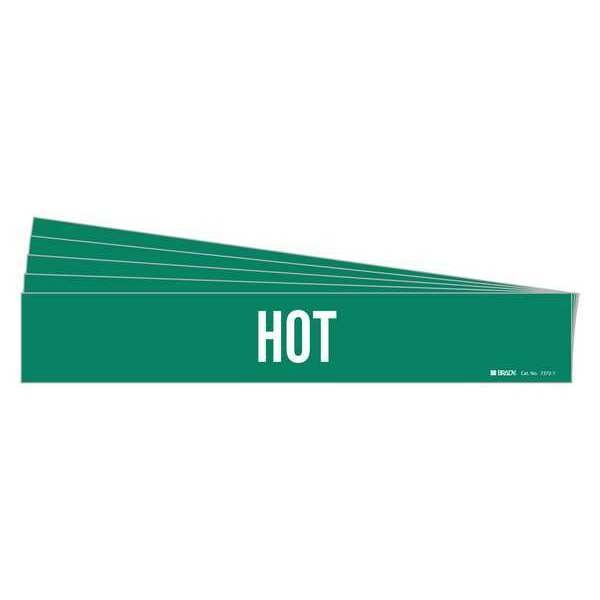
Pipe Marker, Adhesive, White, Hot, PK5, 7372-1-PK
Pipe Marker, Pipe Marker Mounting Style Adhesive Pipe Marker, Pipe Marker Legend Hot, Legend Text Color White, Character Height 2 in, Background Color Green, With or Without Arrows Without, Package Quantity 5 graingerSKU: , mscSKU: , zoro_no: G302140234, mongo_id: 65bbe6ee3aaddbd5a9062d5a
Brand: Brady
Category: Business & Industrial > Signage > Facility Identification Signs